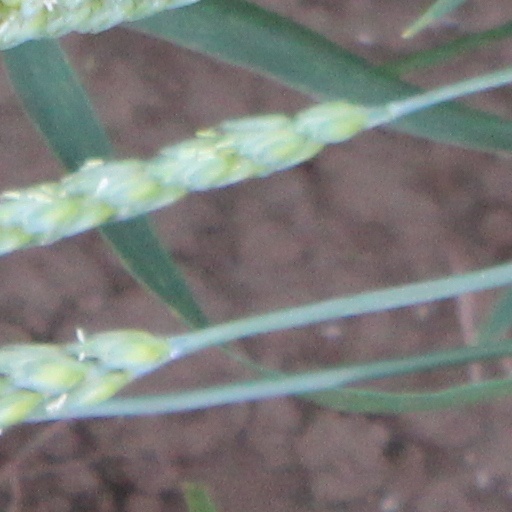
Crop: wheat